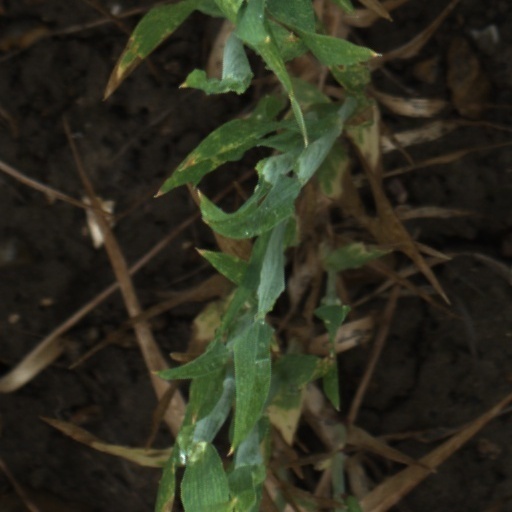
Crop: wheat